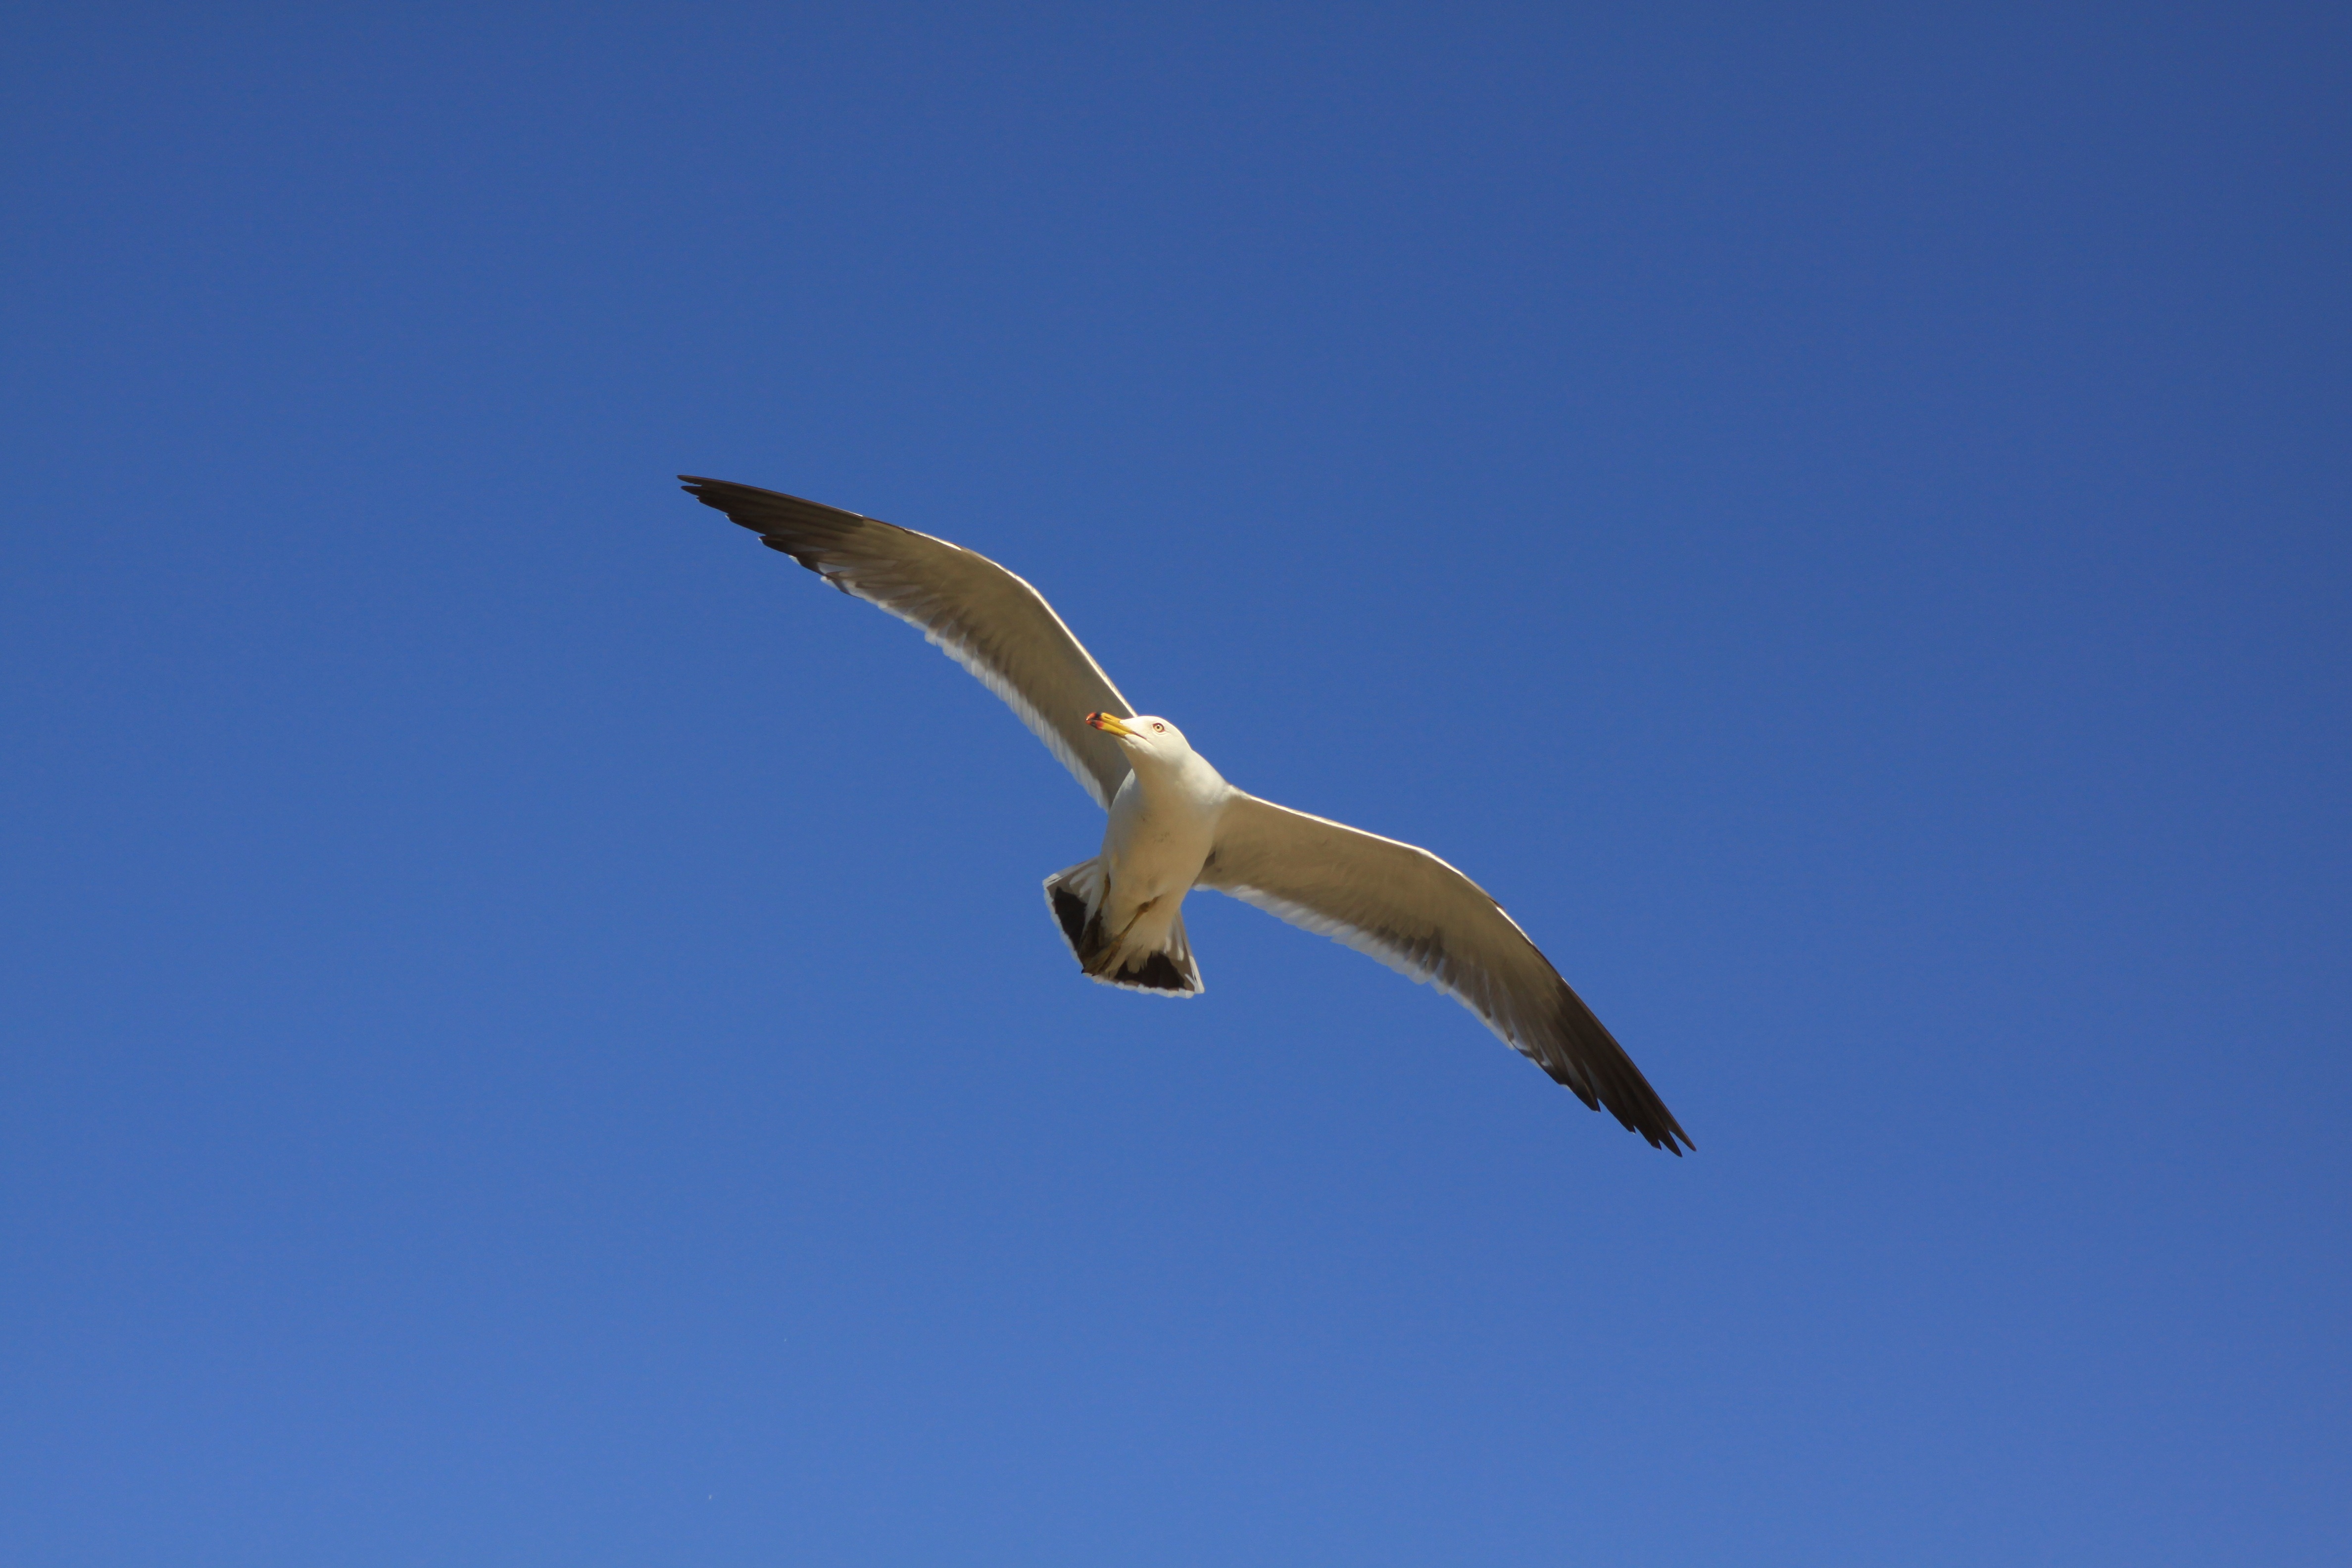
beach, landscape, sea, nature, outdoor, bird, wing, cloud, sky, photography, seabird, fly, seagull, gull, beak, flight, blue, blue sky, west coast, birds, gulls, wings, seabirds, public, vertebrate, new, i, albatross, afternoon, gannet, tidal, bathing beach, ganghwado, dongmak, incheon beach, at the moment, seagulls fly, seagulls flying, incheon and ganghwa island, charadriiformes, suliformes